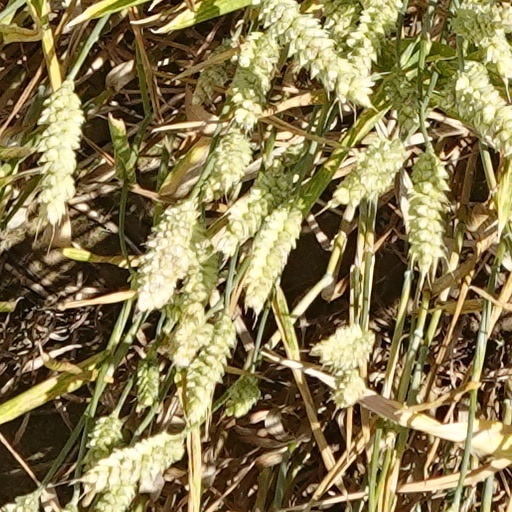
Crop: wheat